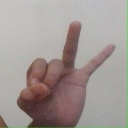
अक्षर: ण